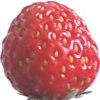
Label: strawberry